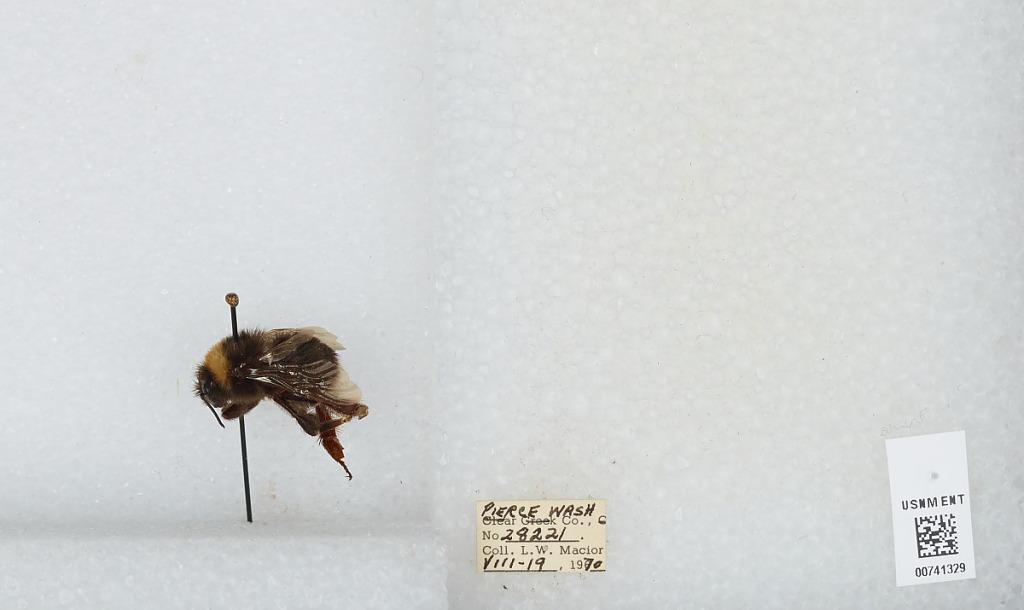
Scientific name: Bombus (Bombus) occidentalis Greene
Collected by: L. Macior
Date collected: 1970-8-19
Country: United States
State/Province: Washington
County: Pierce
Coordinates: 47.05, -122.12